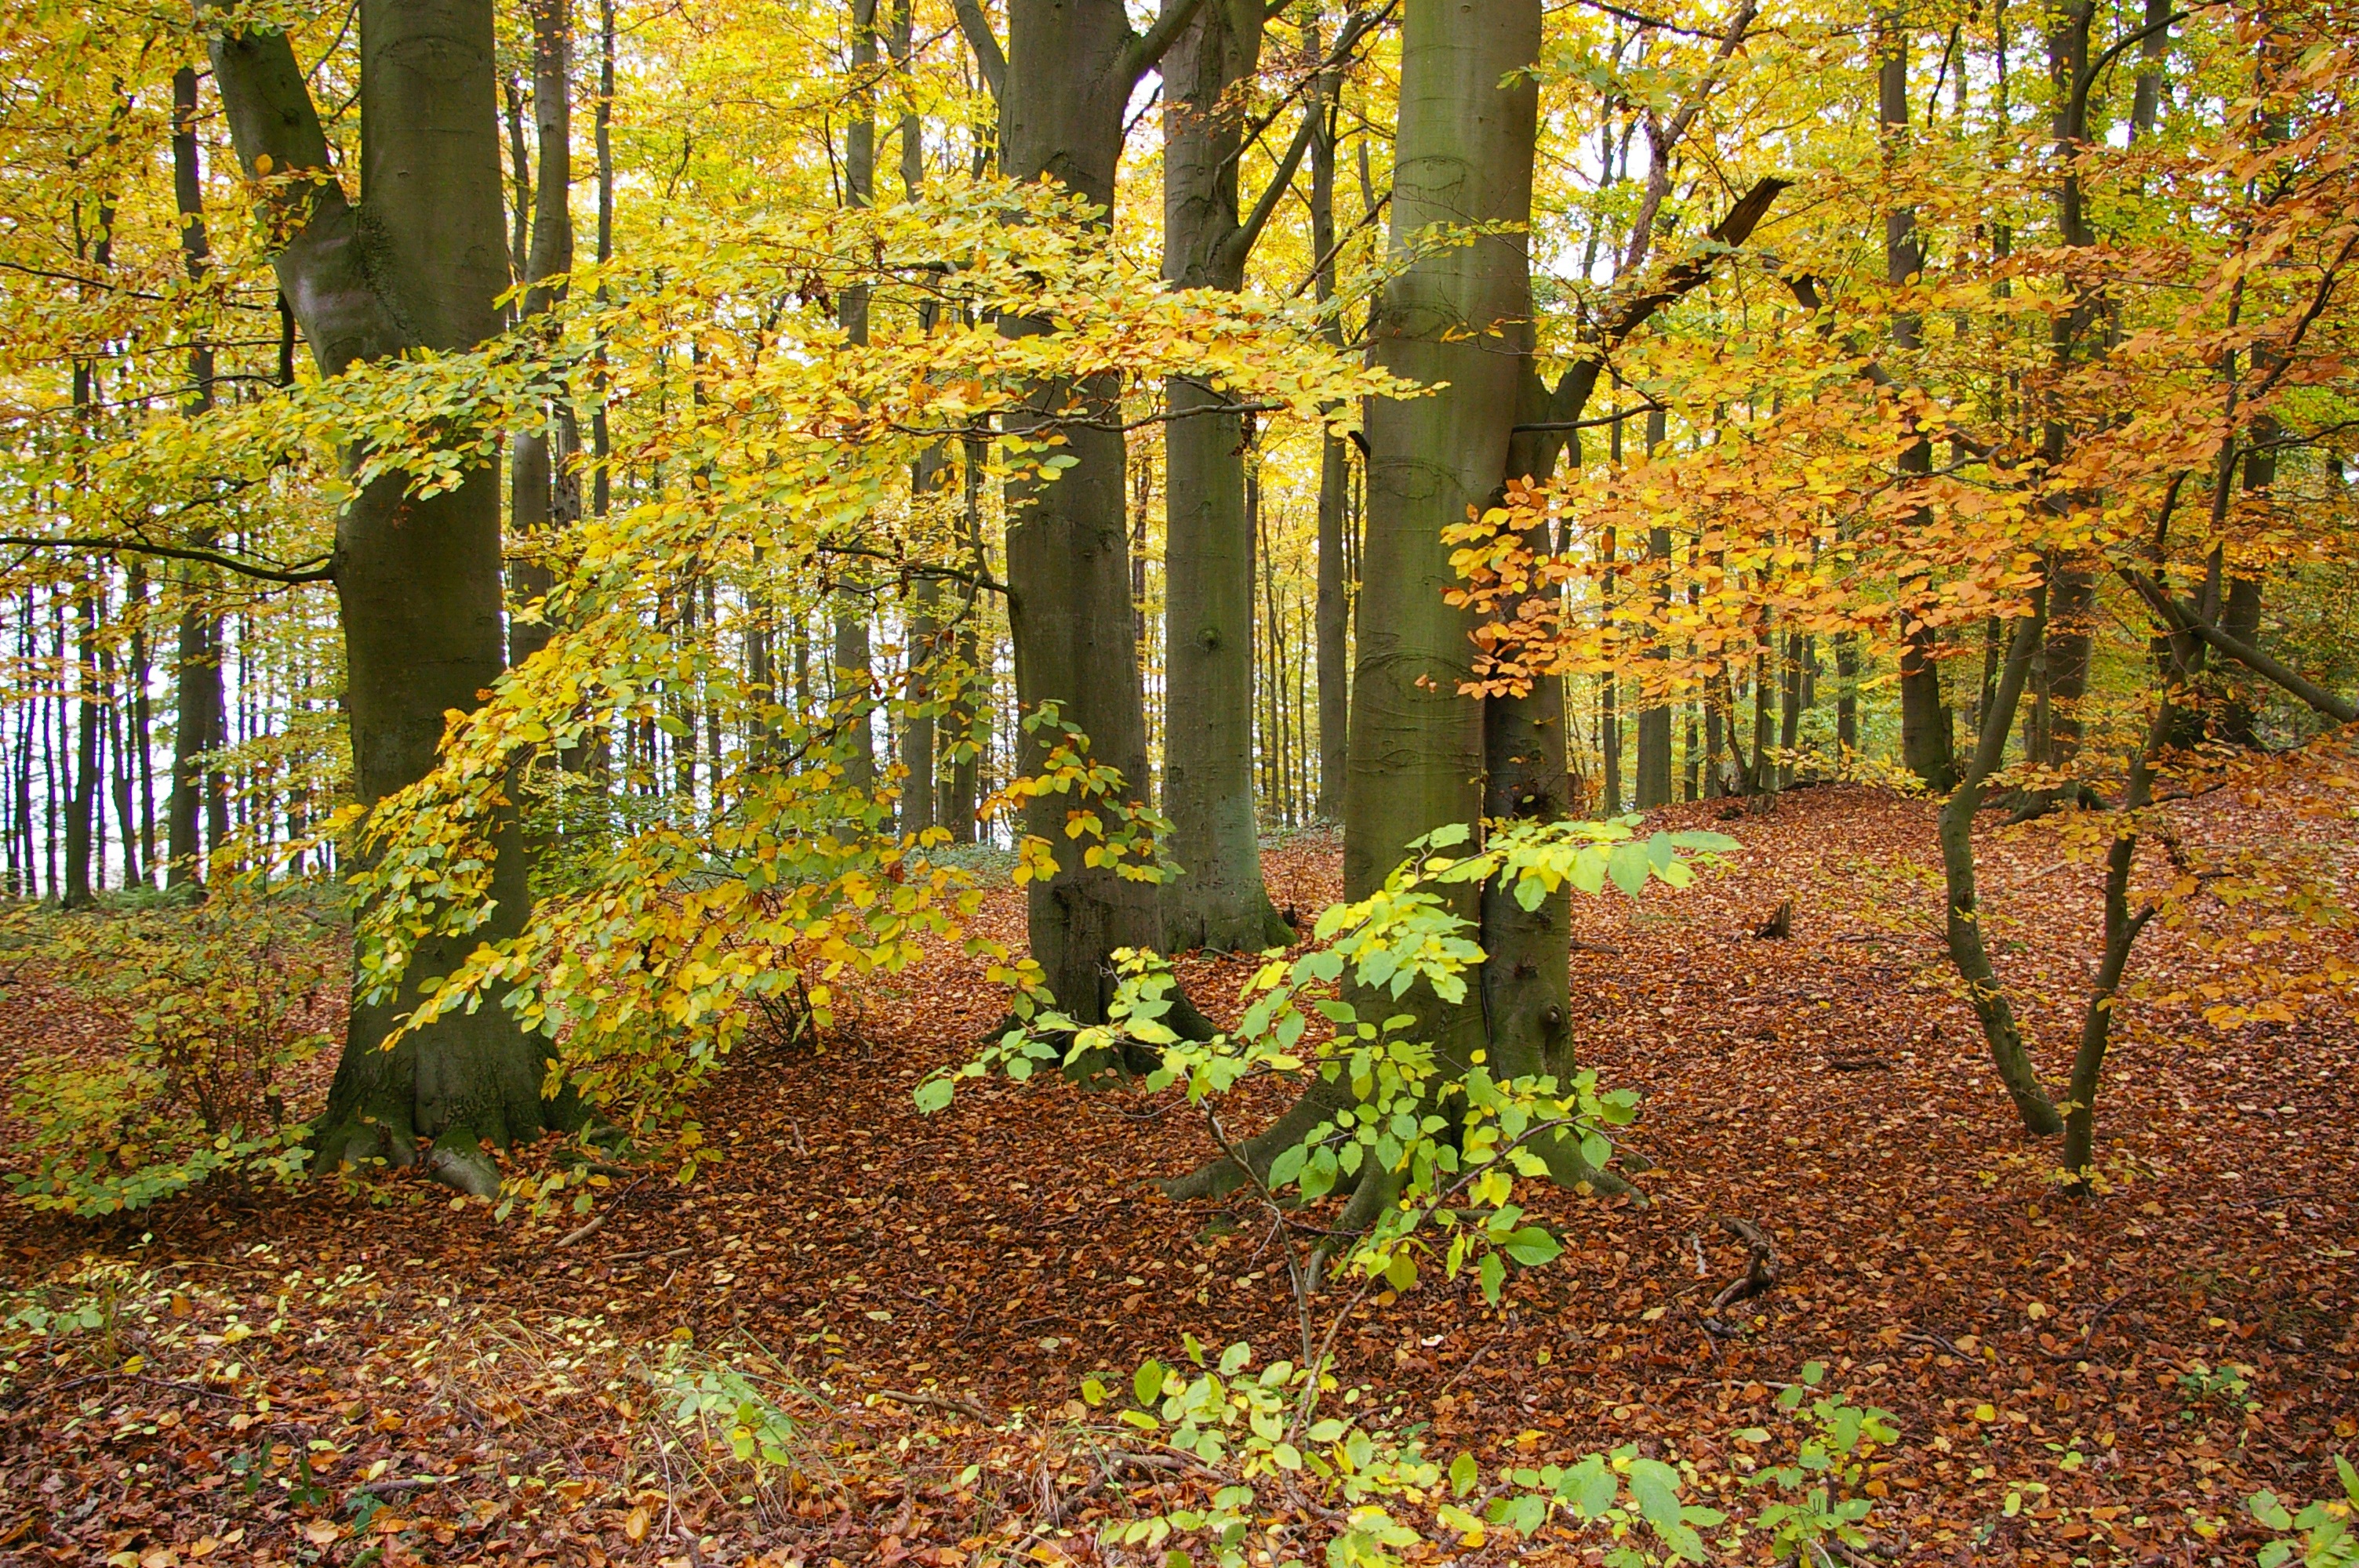
tree, nature, forest, plant, sunlight, leaf, flower, autumn, botany, colorful, garden, season, maple tree, farbenspiel, trees, coloring, leaves, shrub, deciduous, grove, woodland, fall color, fall foliage, autumn forest, ecosystem, fall leaves, golden autumn, leaf coloring, tree trunks, colors of autumn, golden october, flowering plant, maidenhair tree, biome, woody plant, temperate broadleaf and mixed forest, land plant